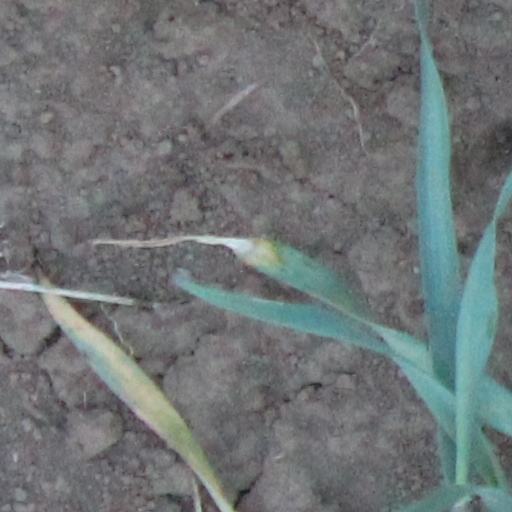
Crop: wheat